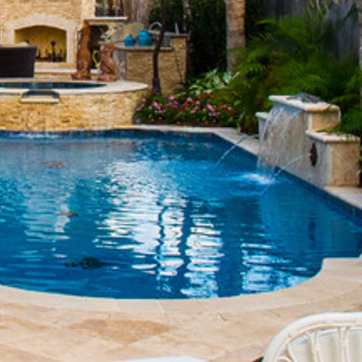
Material: water